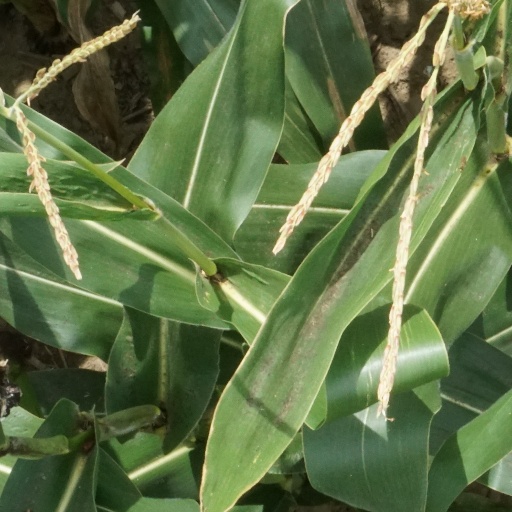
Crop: maize; corn